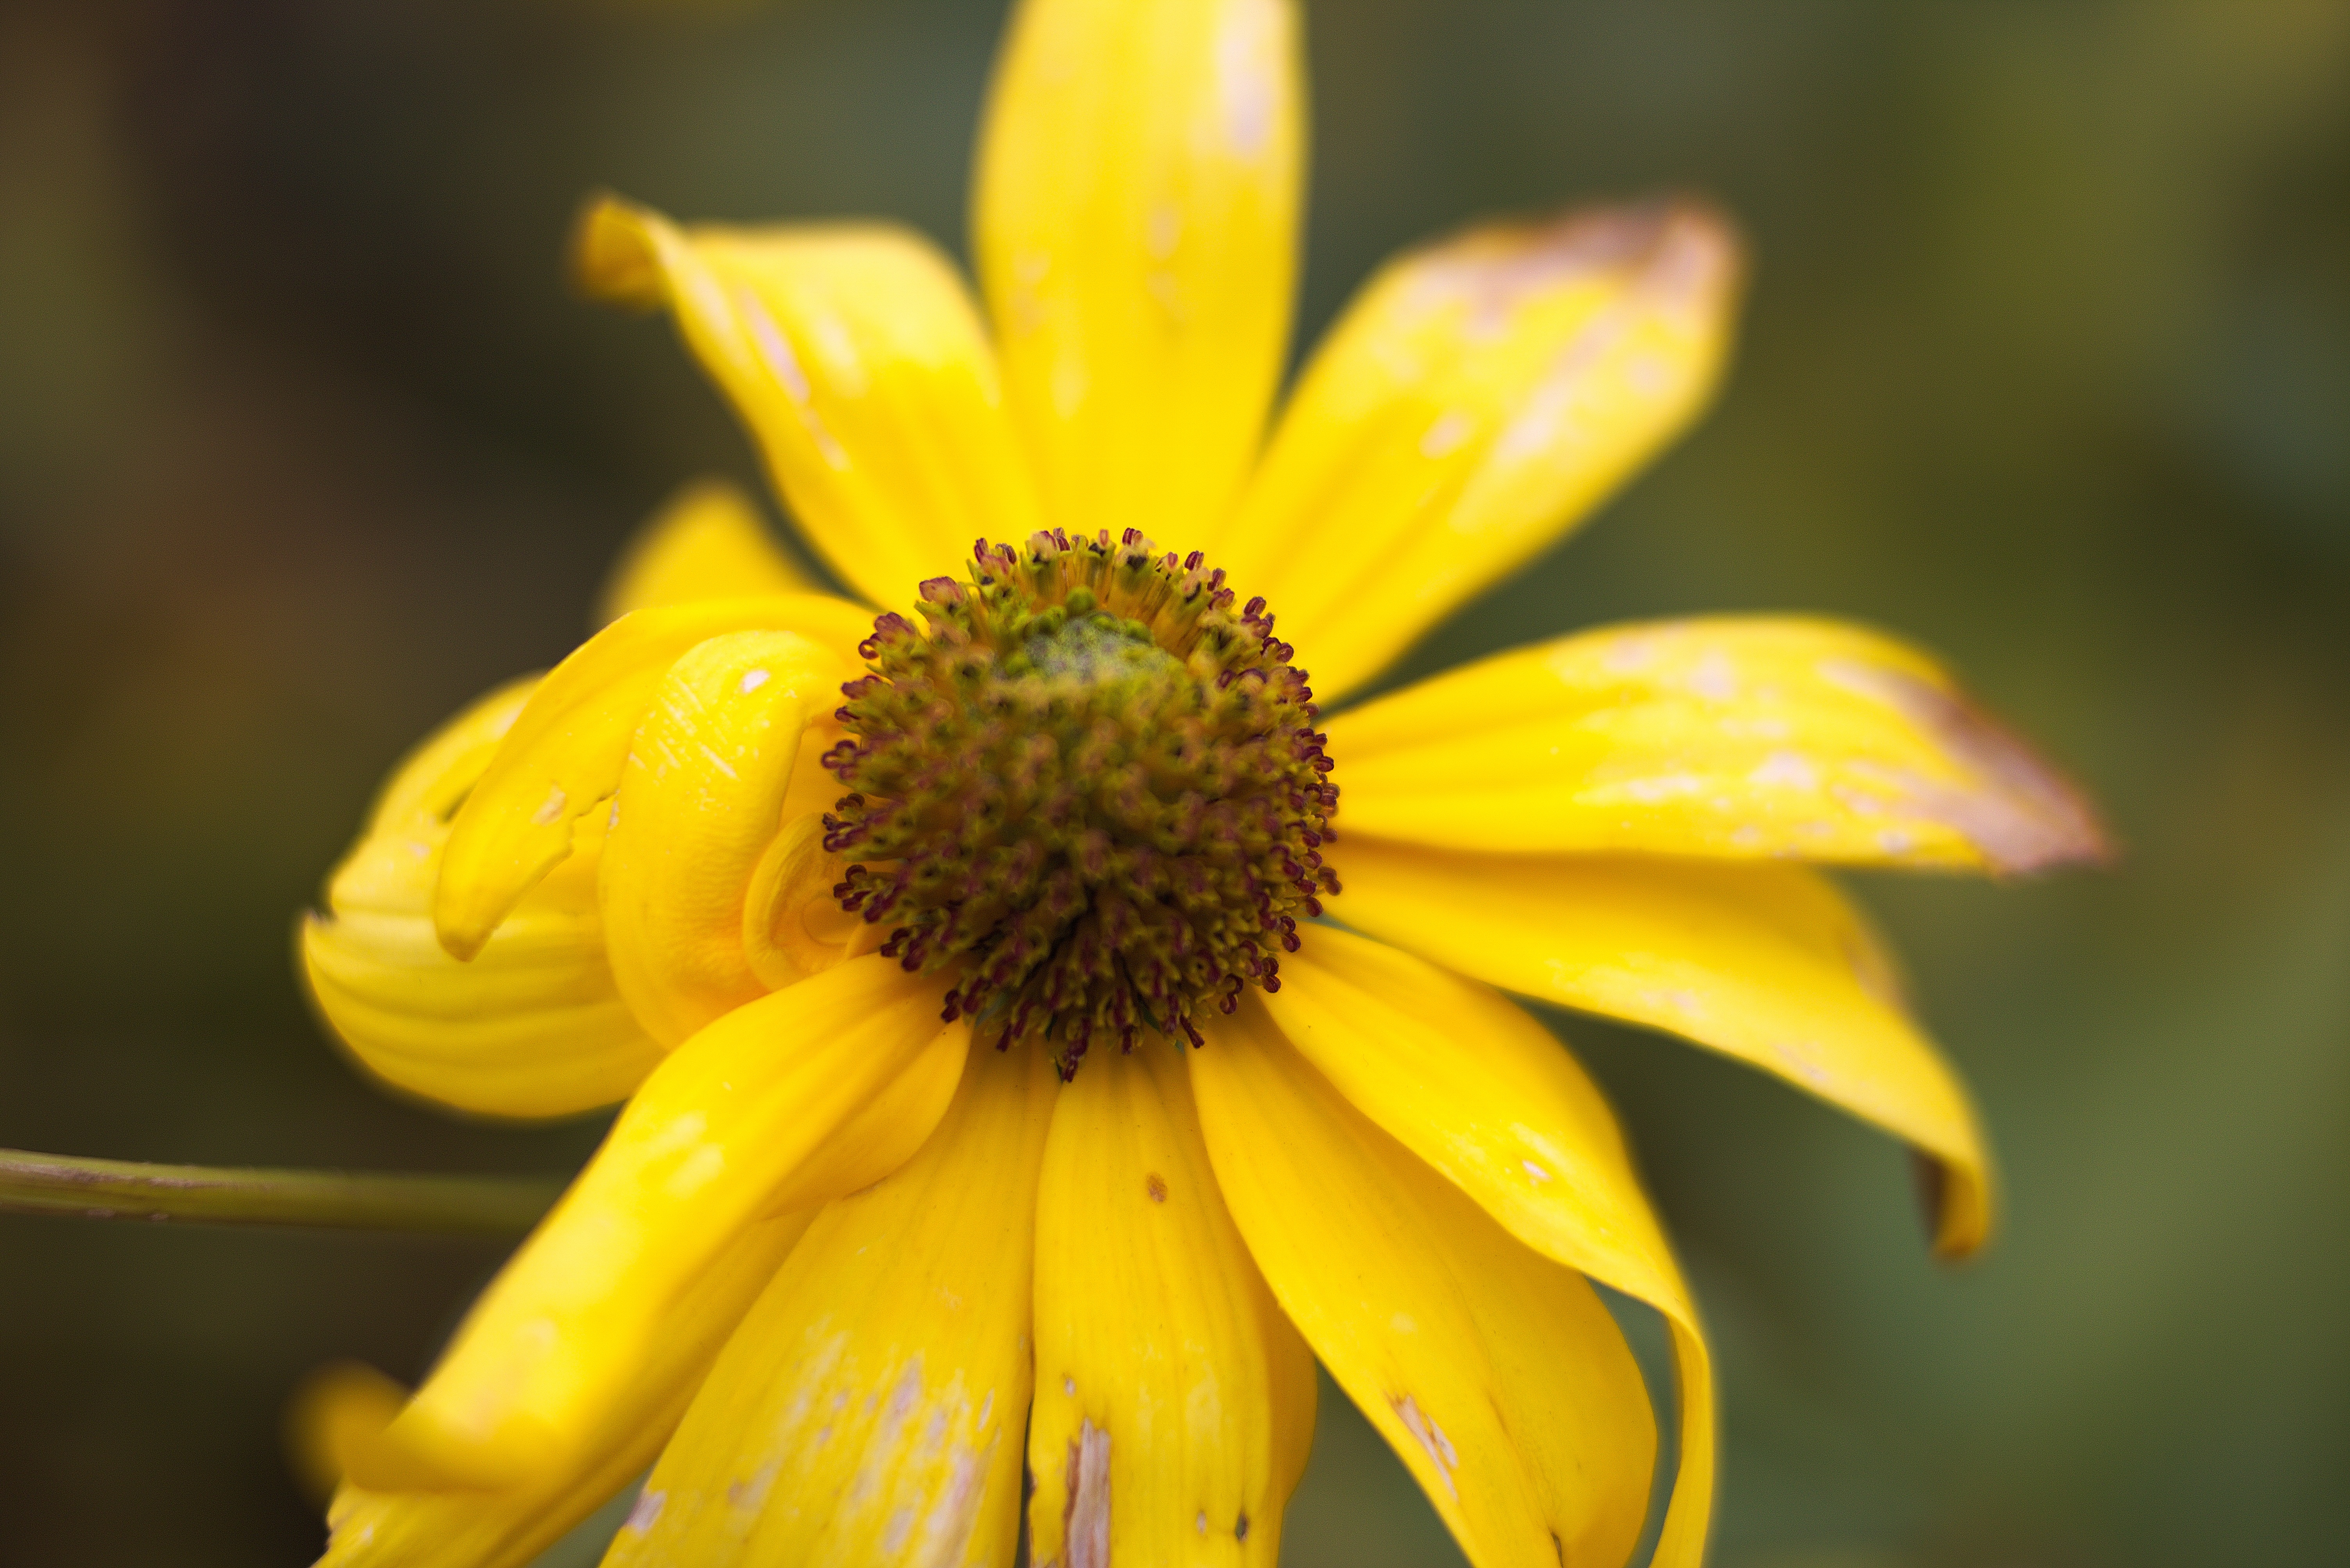
nature, blossom, plant, photography, sunlight, flower, petal, bloom, city, environment, macro, autumn, botany, yellow, closeup, close, flora, wildflower, close up, casting, macro photography, flowering plant, daisy family, plant stem, land plant